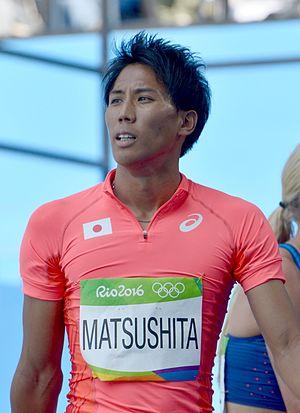
Quelques séries du 400m haies des jo de Rio 2016